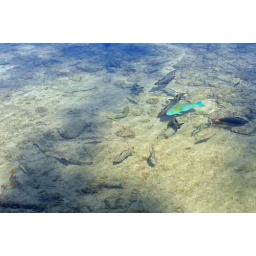
Crystal clear water in the passes means you can fish watch without getting wet.